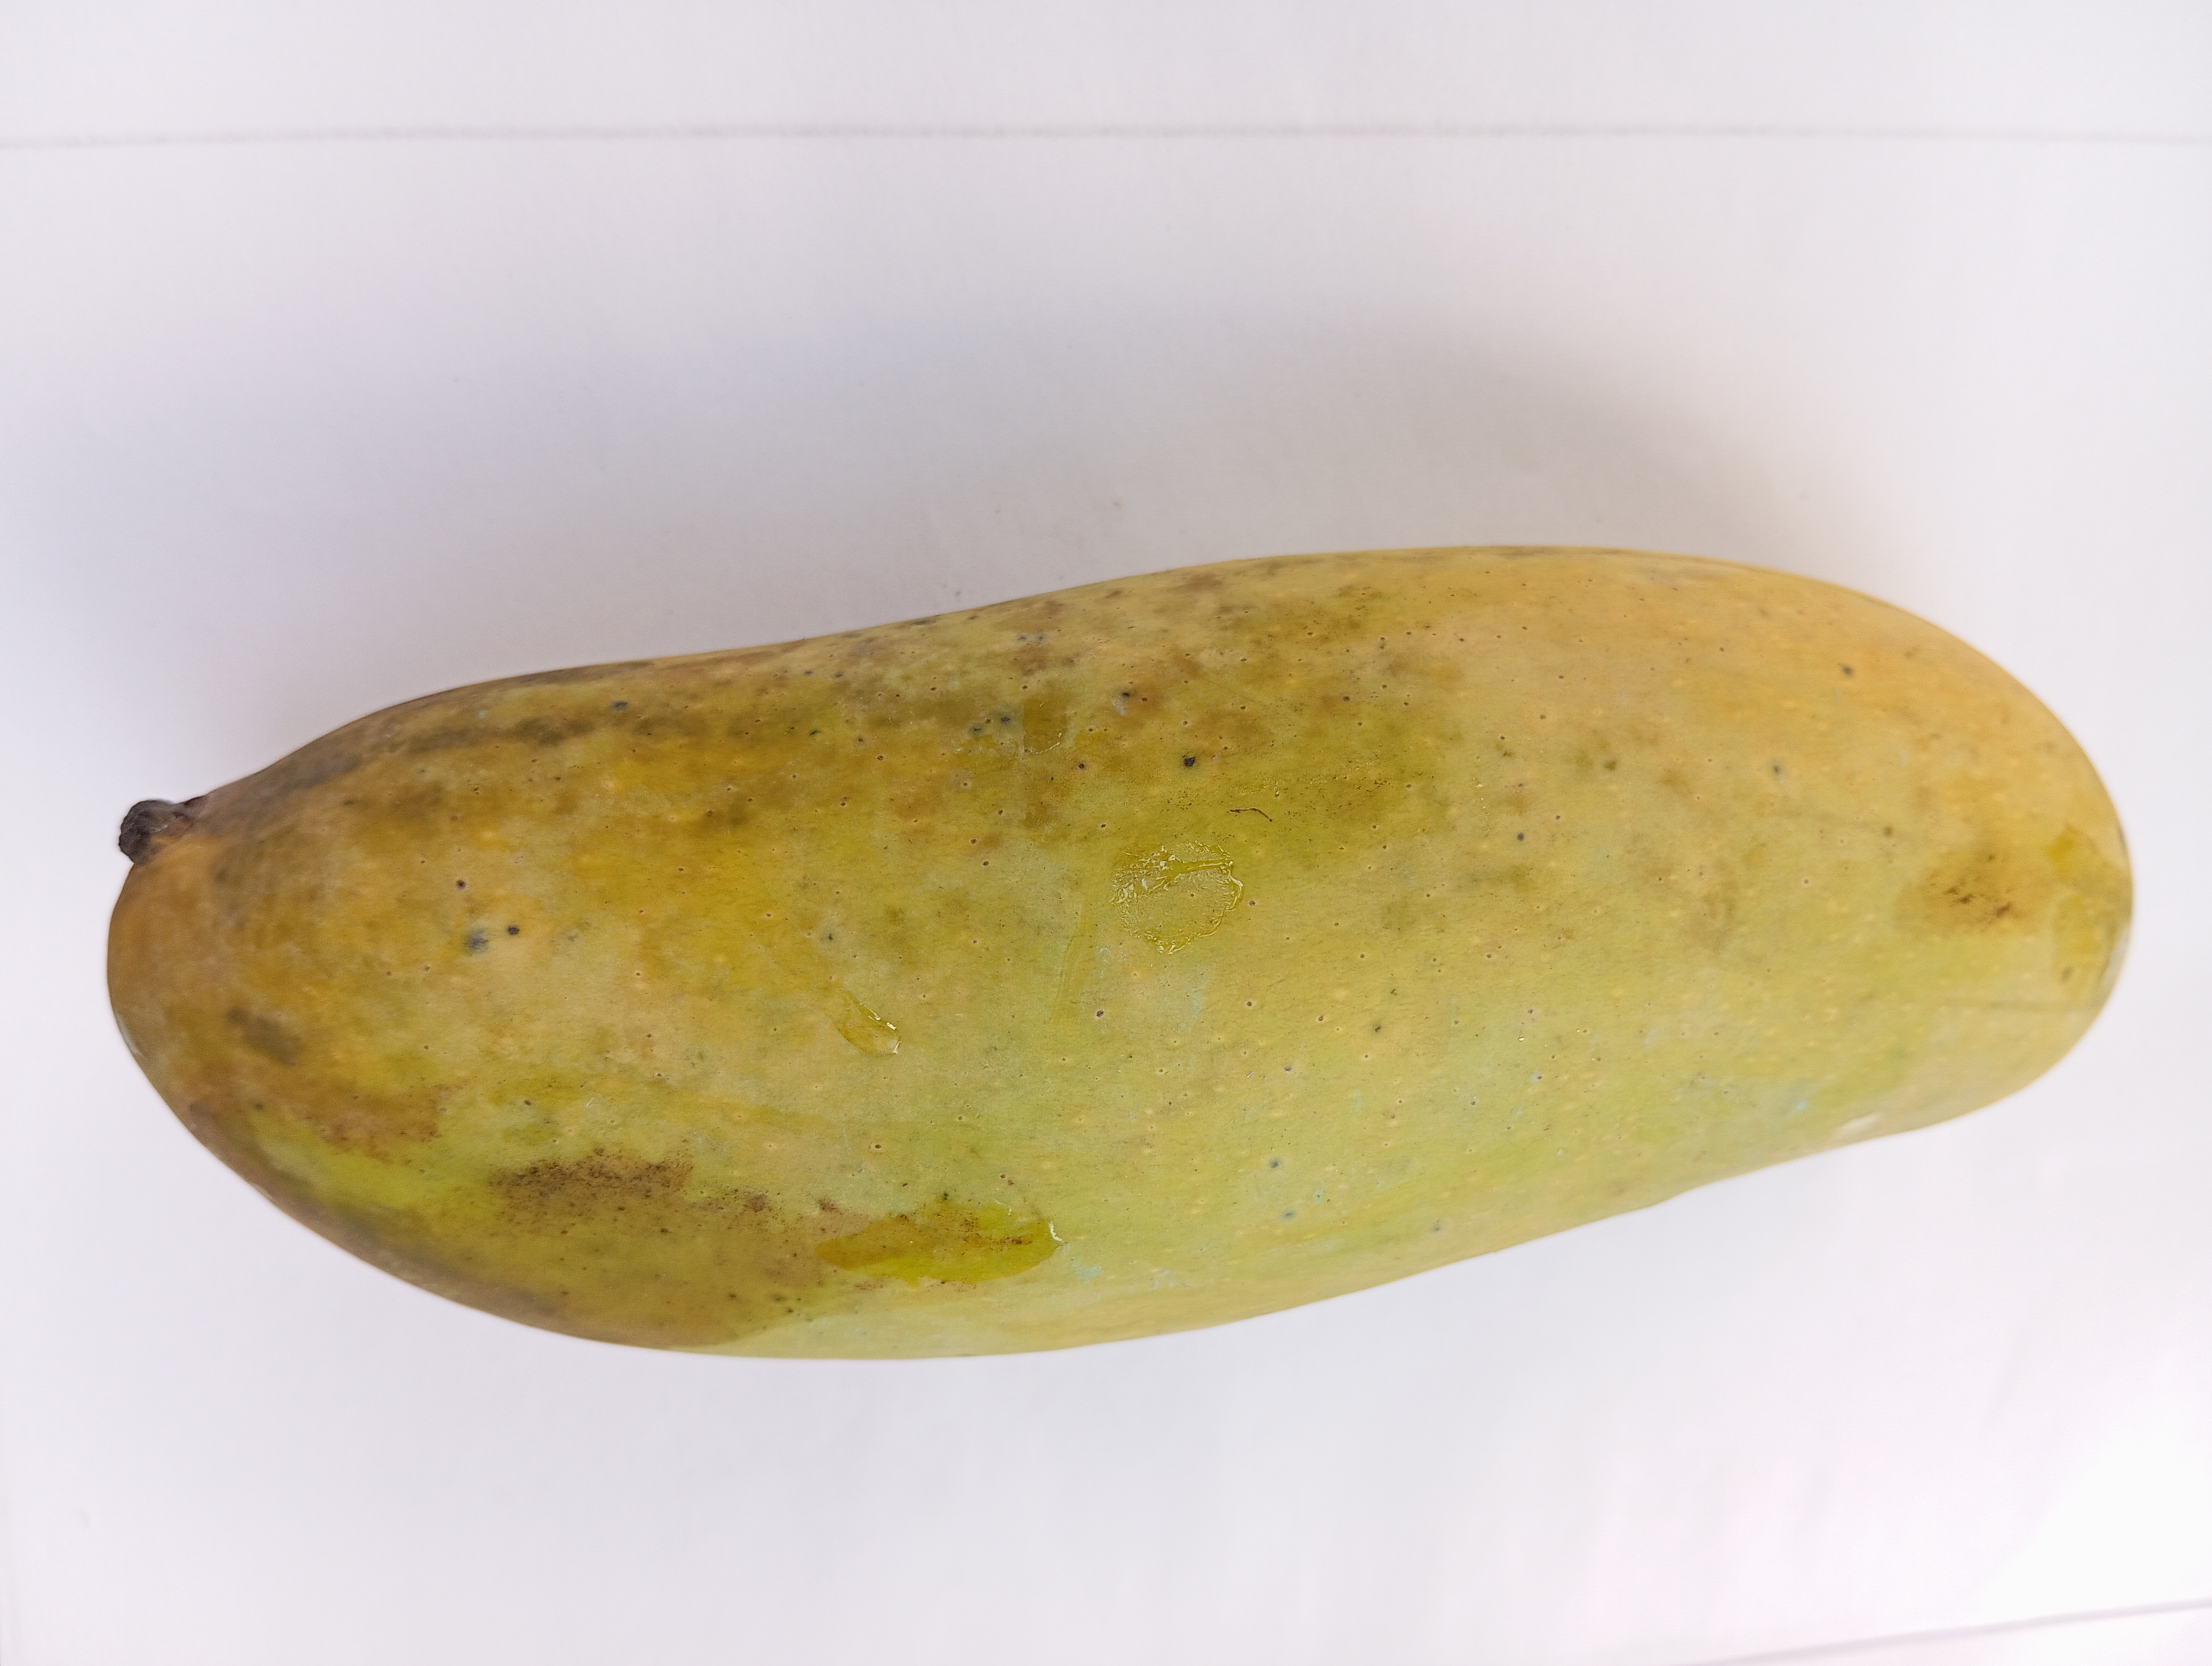
Mango variety: Banana